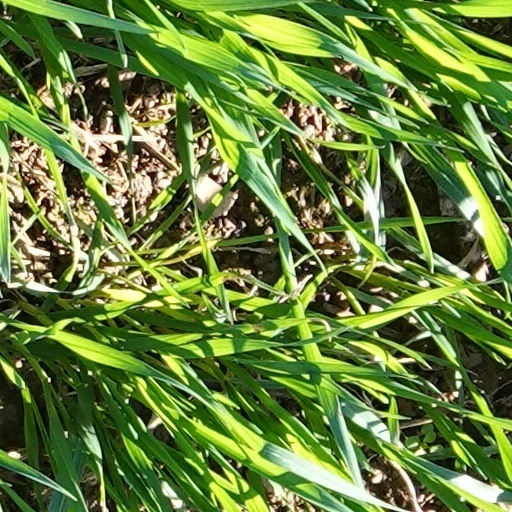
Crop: wheat